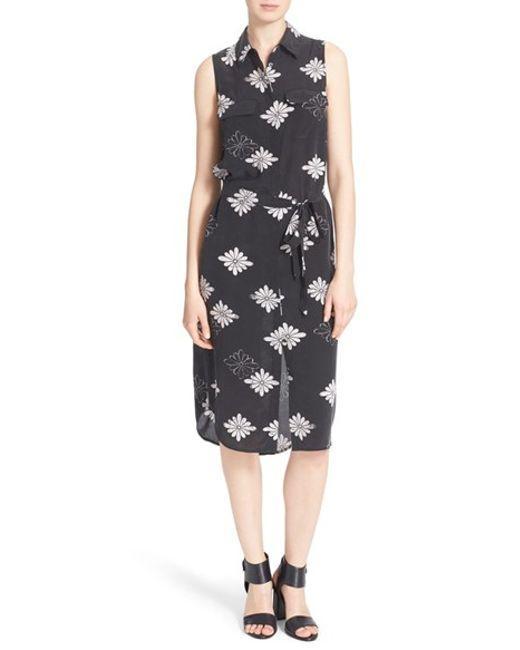
Damen sehen durch schwarzes Kleid mit weißem Rautenmuster